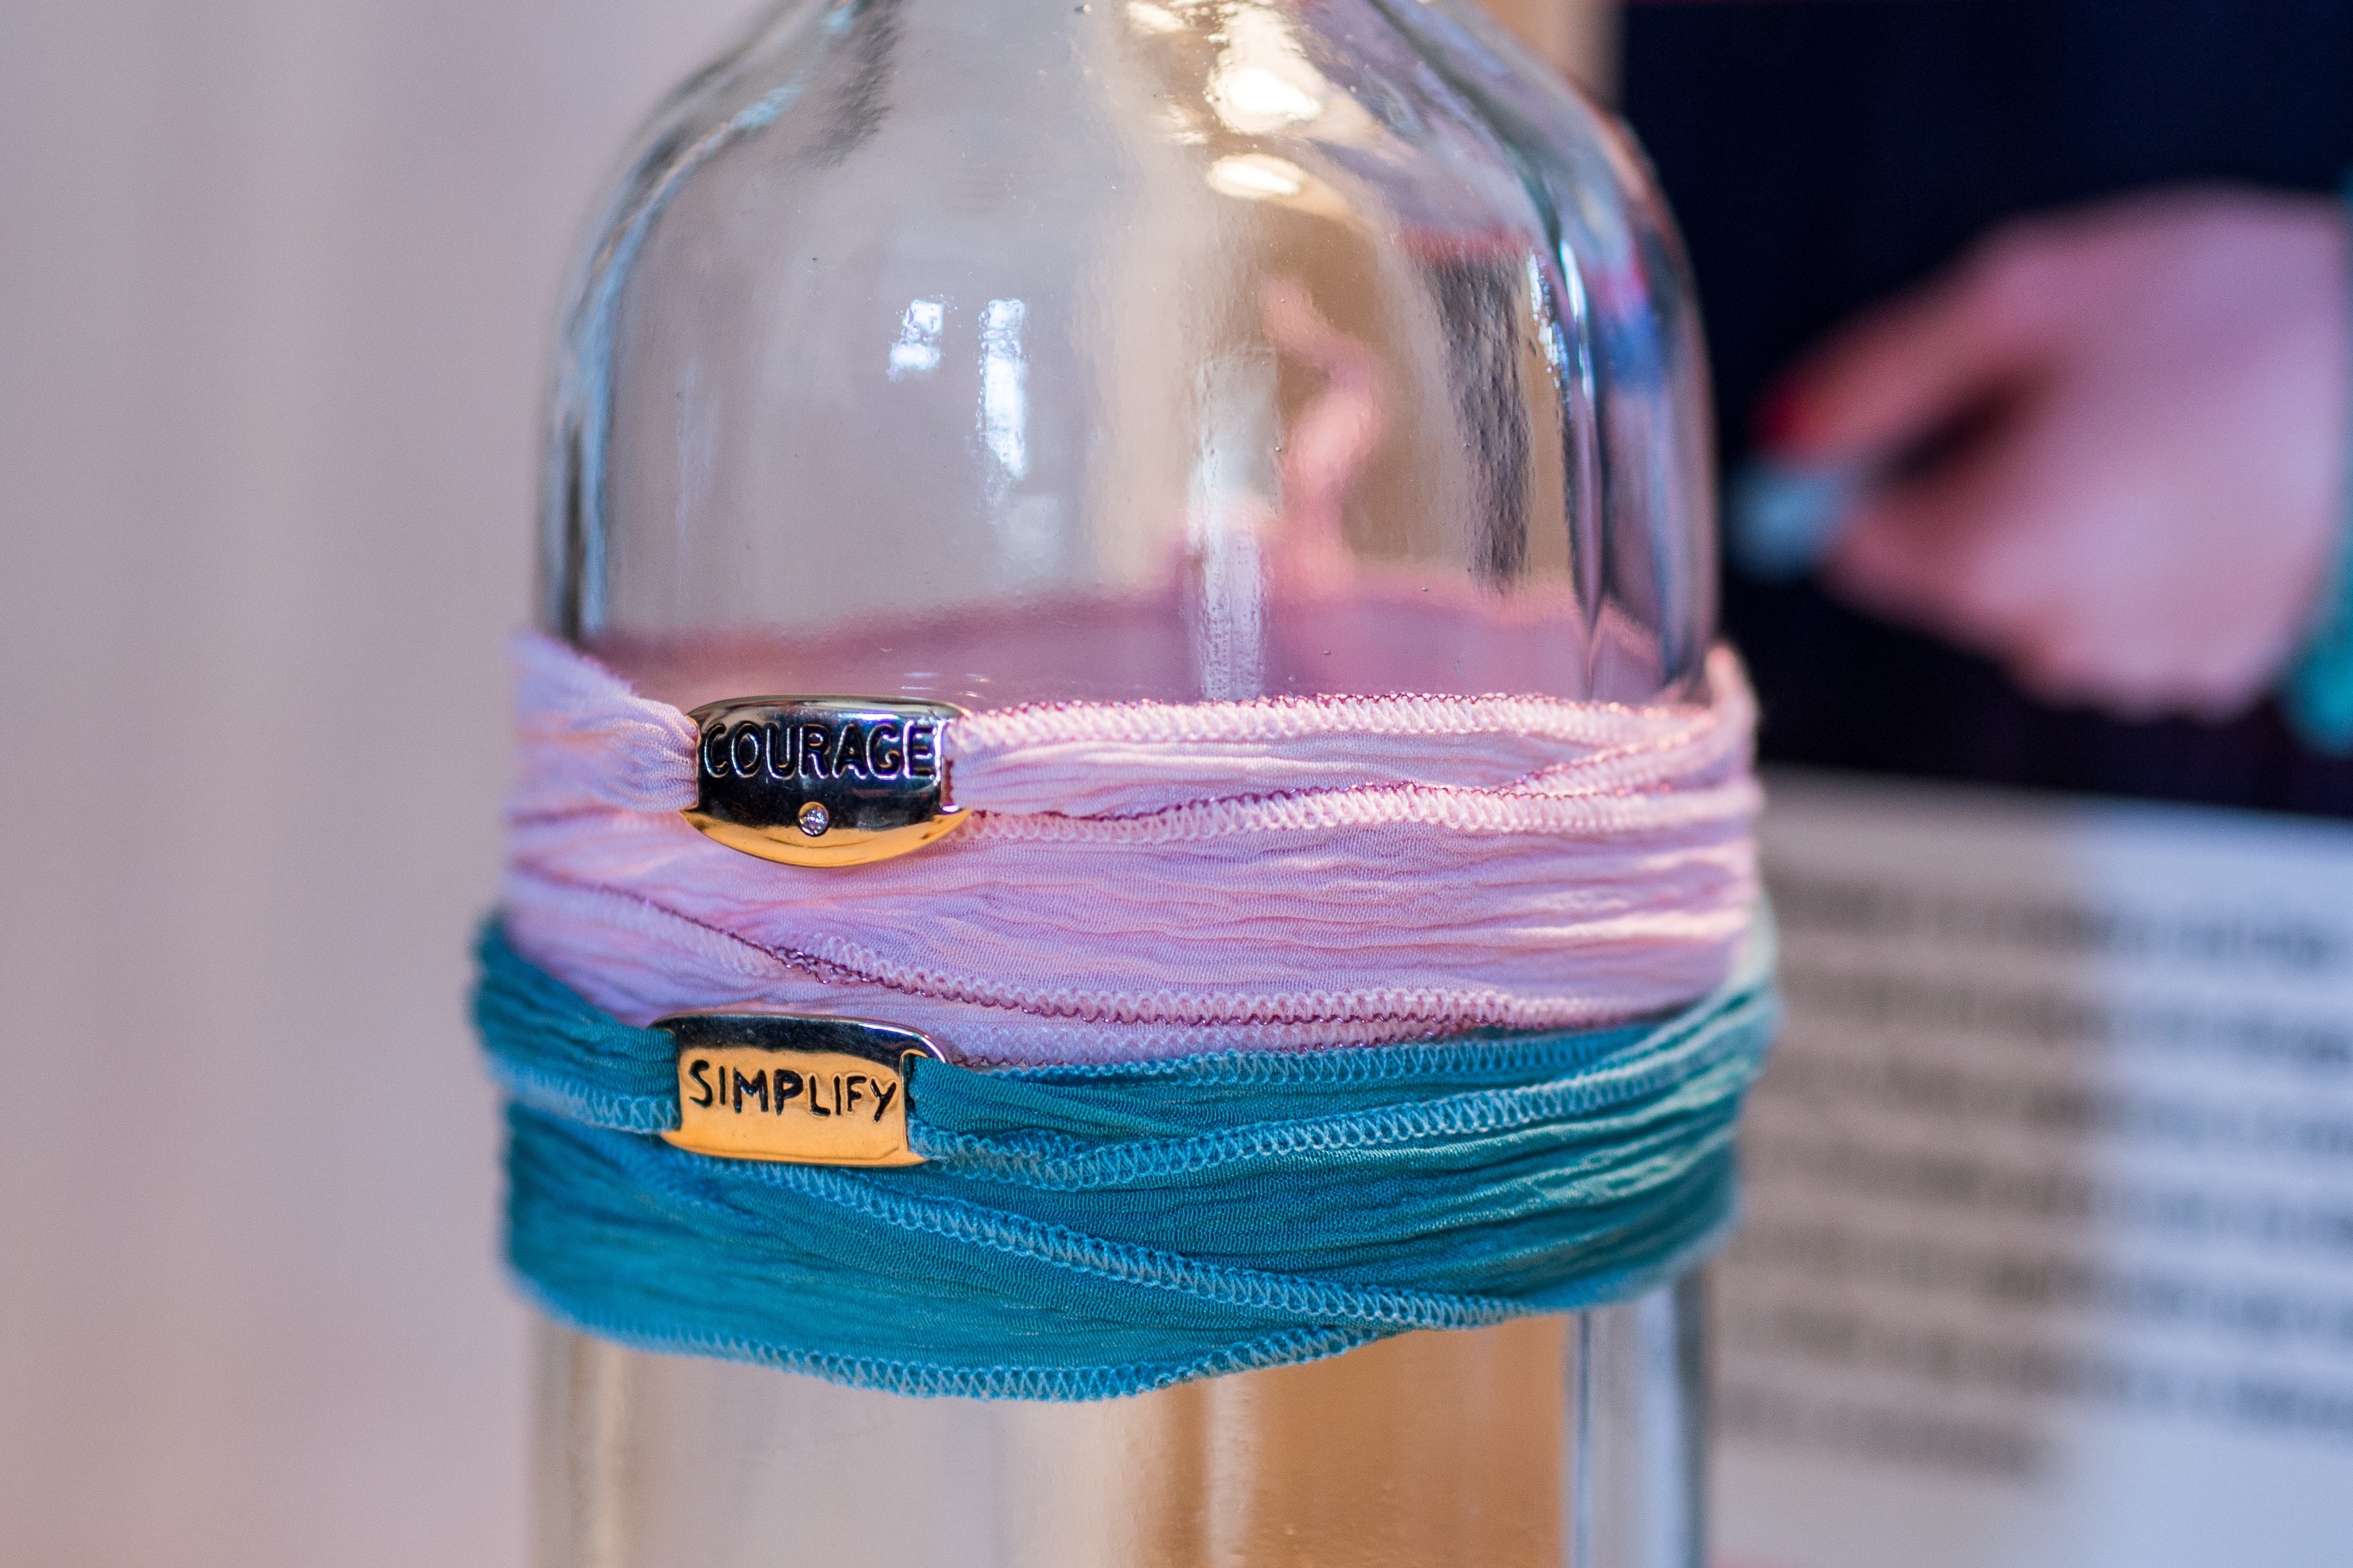
color, bottle, blue, clothing